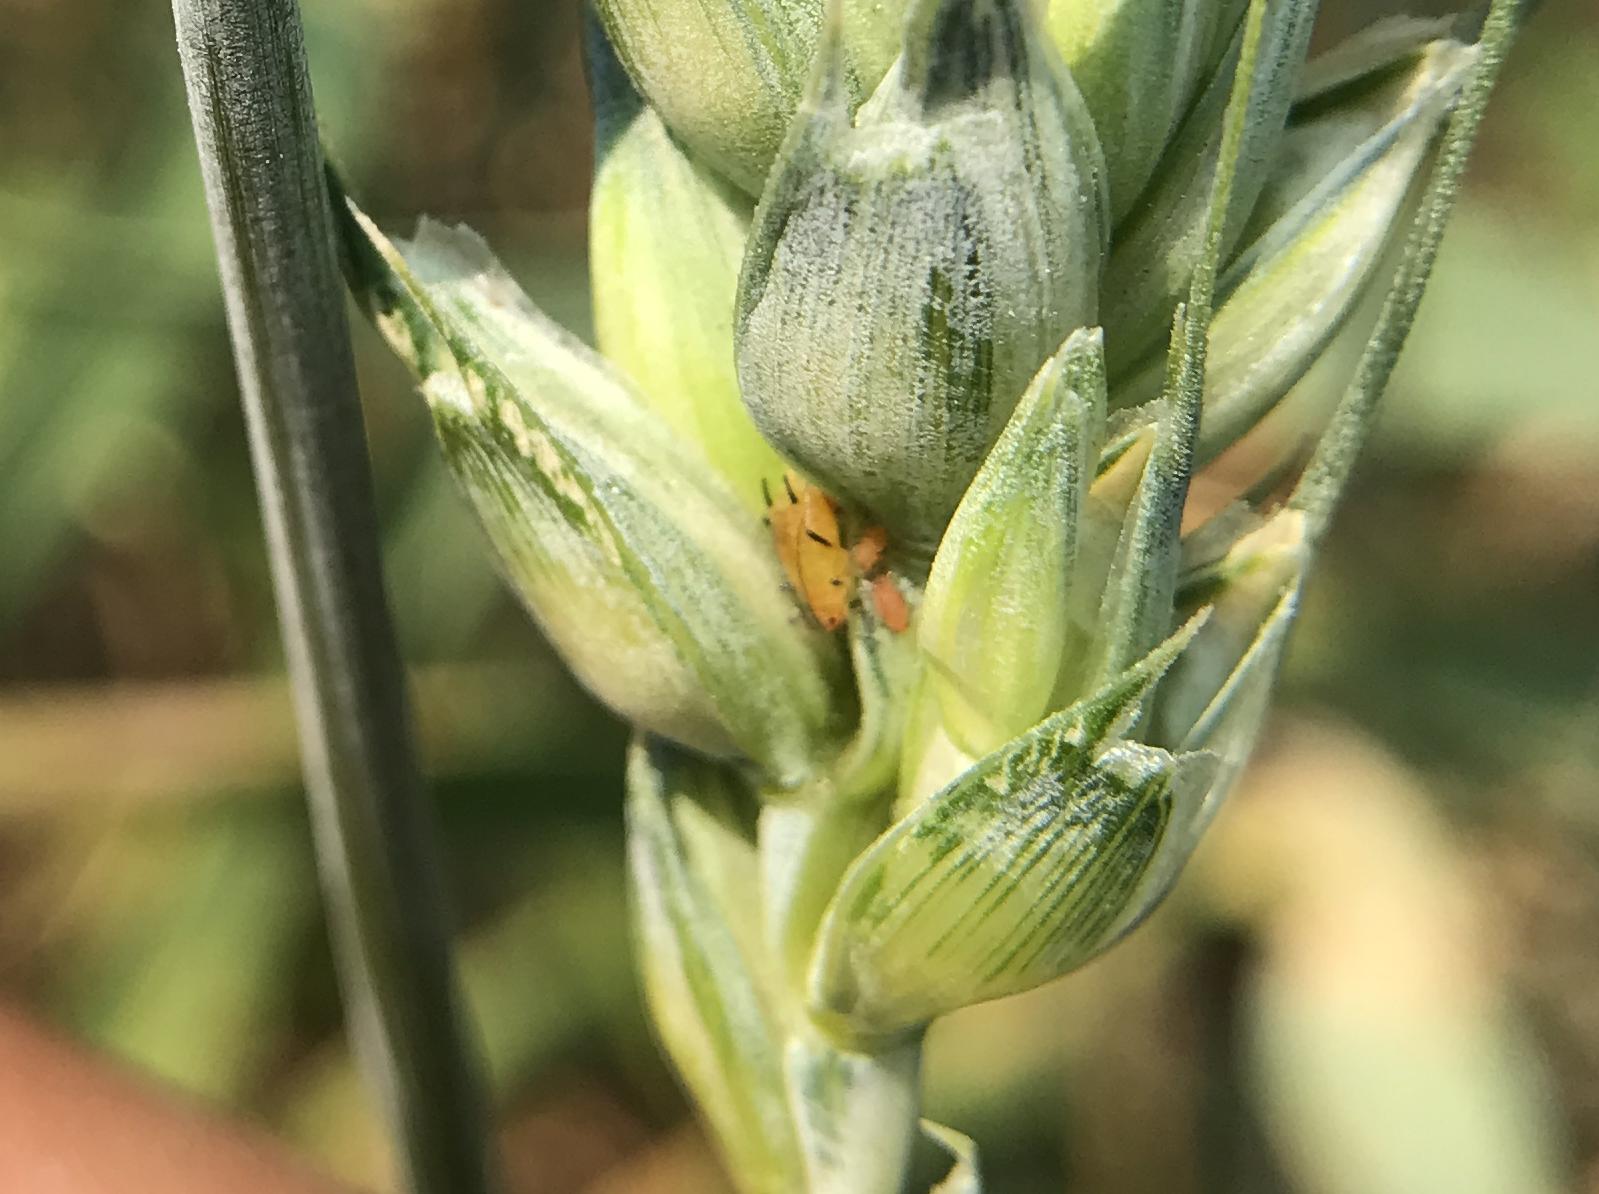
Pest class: english_grain_aphid